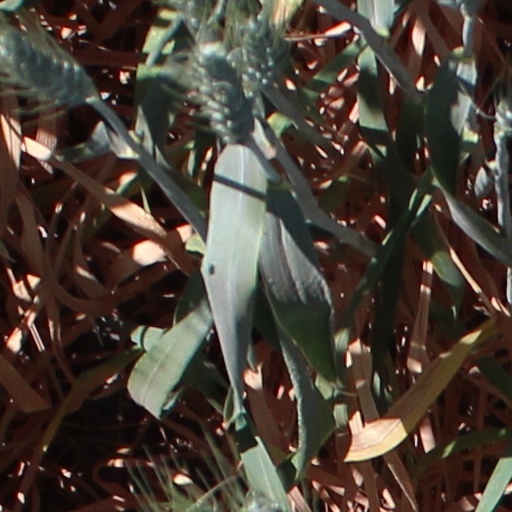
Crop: wheat